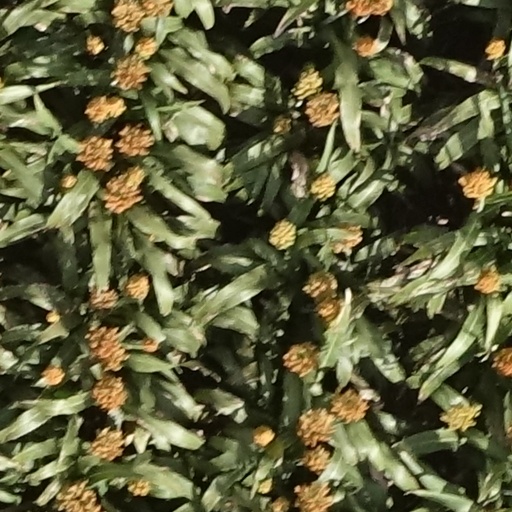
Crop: sorghum